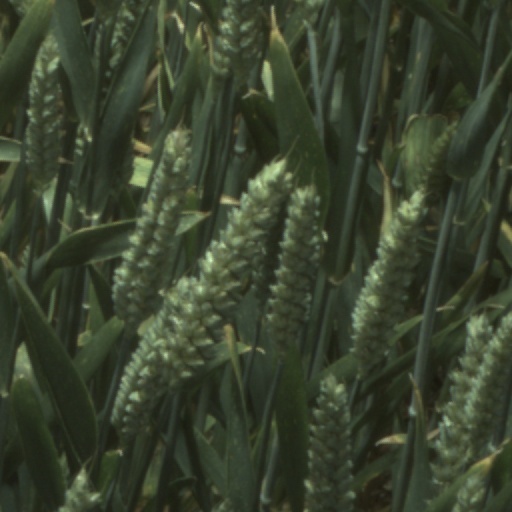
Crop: wheat